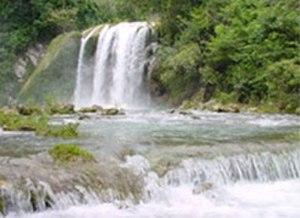
Saut-Mathurine de Camp-perrin